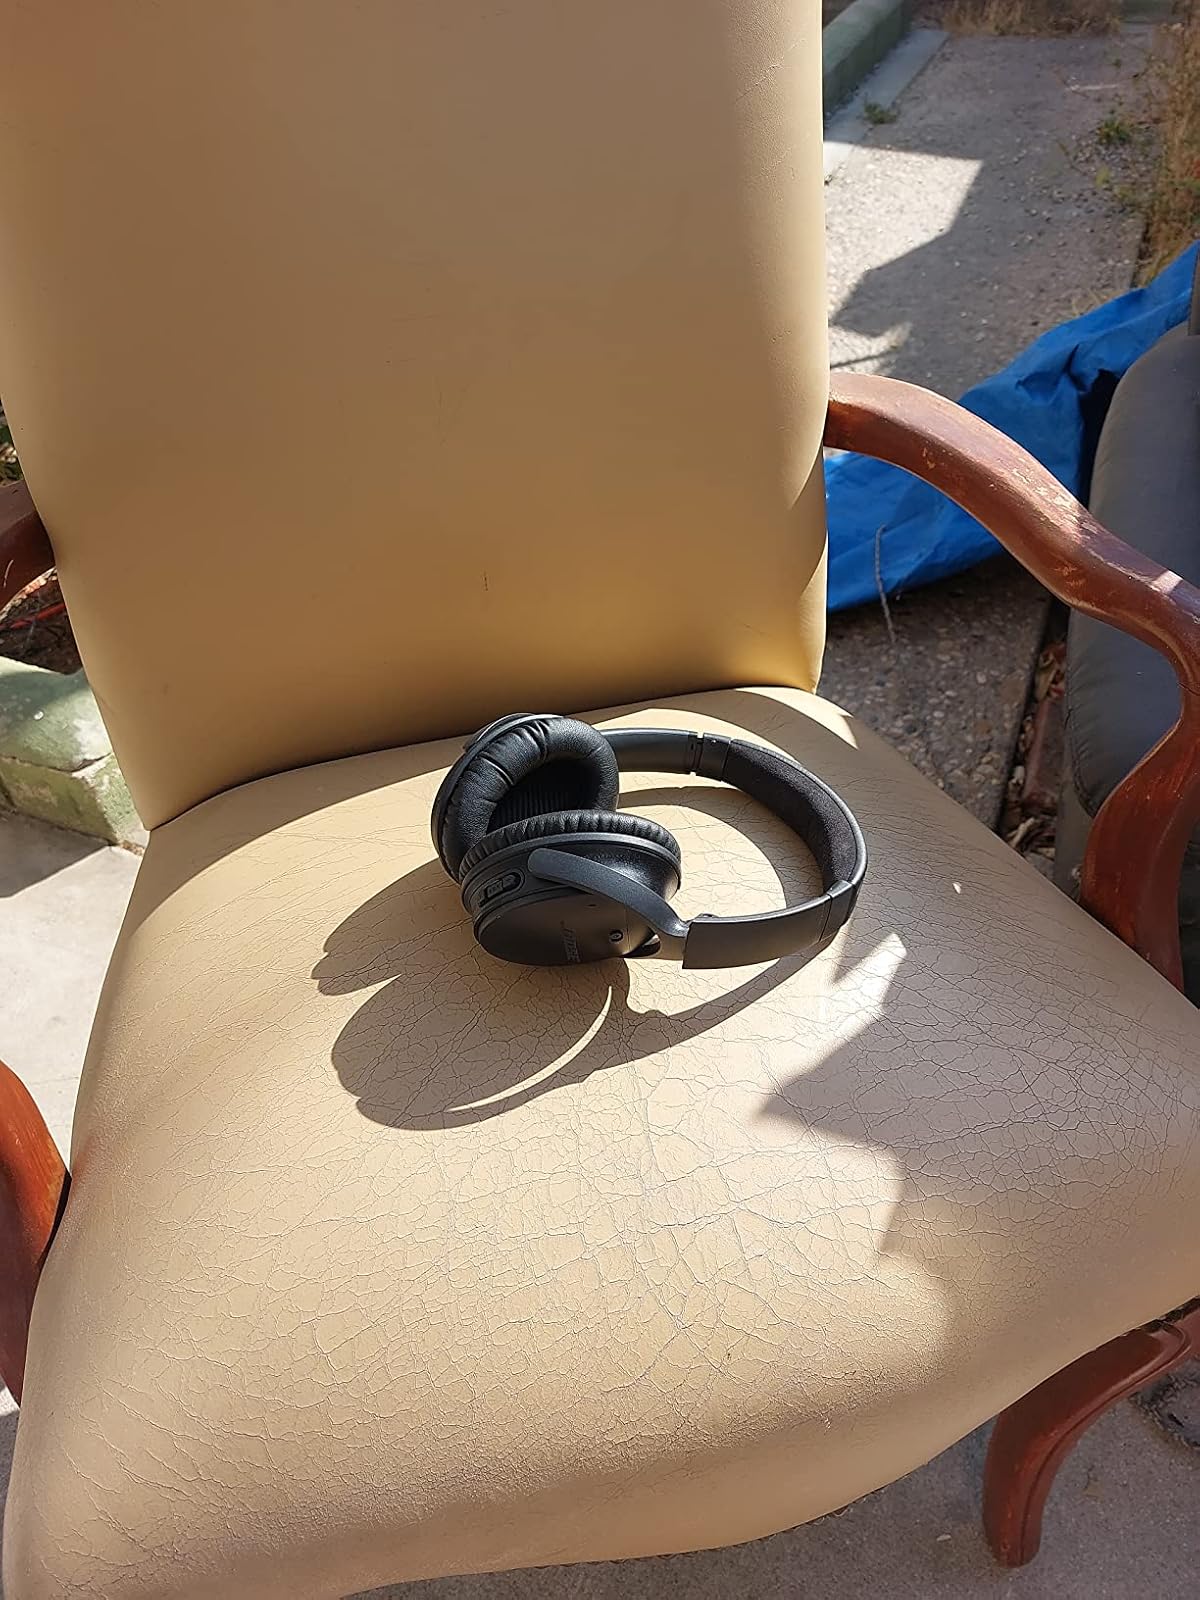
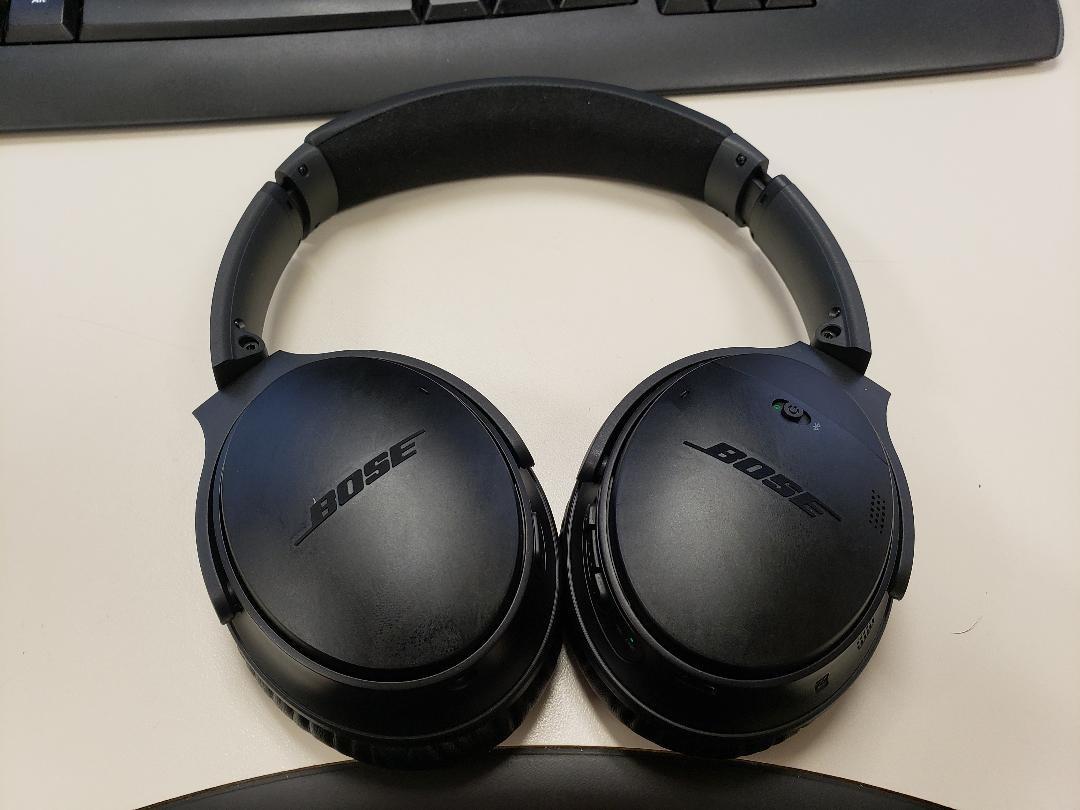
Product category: headphones
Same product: yes